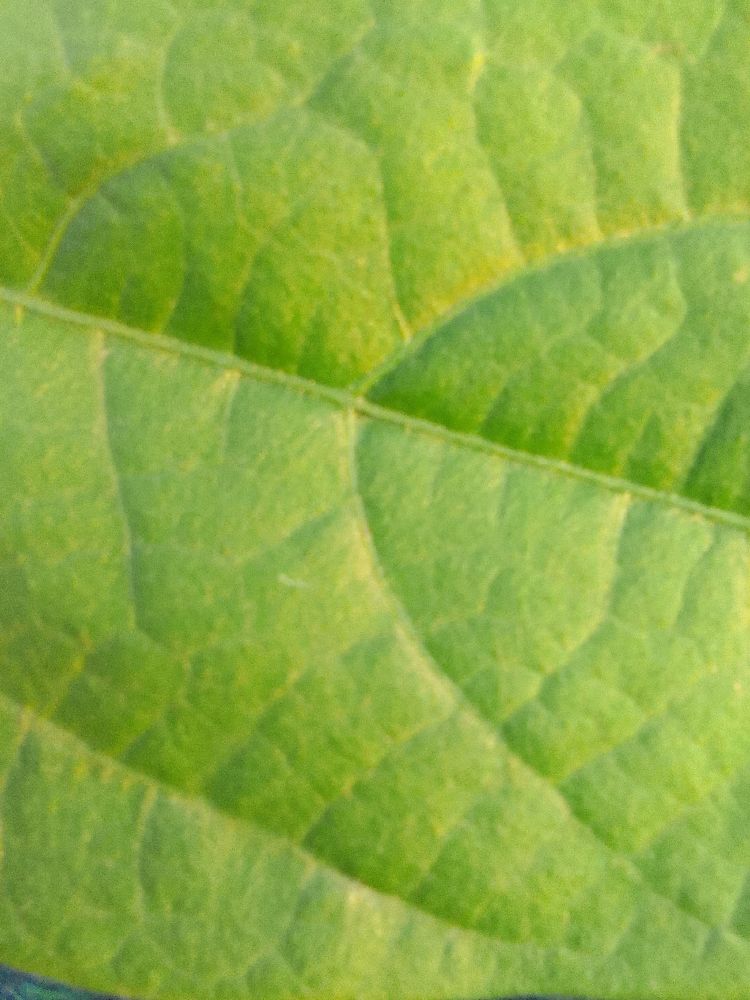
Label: healthy